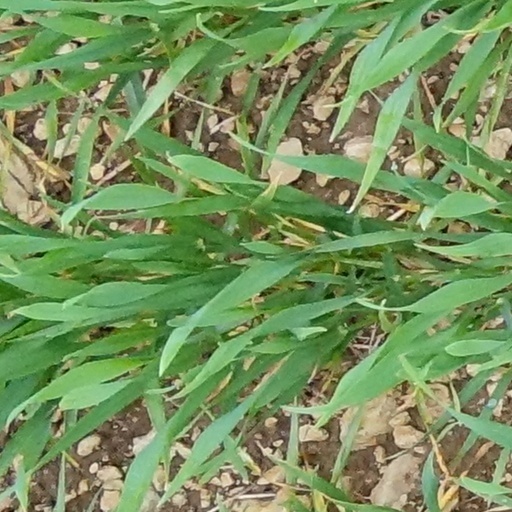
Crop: wheat